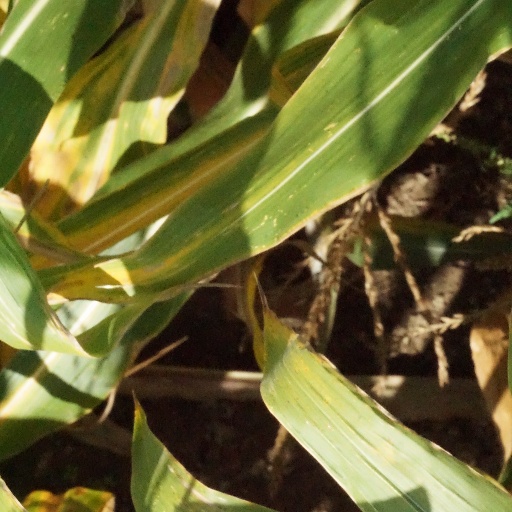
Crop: maize; corn